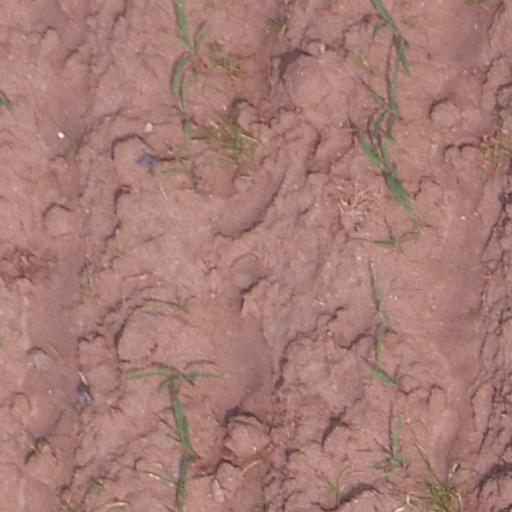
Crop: maize; corn